Chiefs of Staff Committee (India)

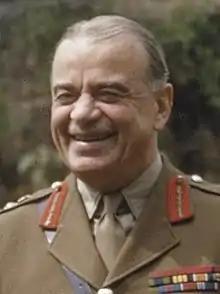
Lord Ismay, the principal architect of the COSC.

The service chiefs ("also" referred to as the Chiefs of Staff) of the three services are, namely, the Chief of the Army Staff (COAS), the Chief of the Naval Staff (CNS) and Chief of the Air Staff (CAS) - all of whom are customarily four-star officers.